Lisa Marie Presley

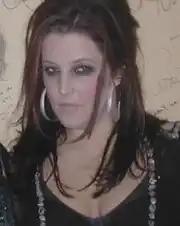
Presley in 2006

Presley released her debut album, "To Whom It May Concern", on April 8, 2003. It reached No. 5 on the "Billboard" 200 albums chart and was certified gold in June 2003. Presley wrote all the lyrics (except "The Road Between", which was co-written with Gus Black) and co-wrote every melody. To promote it, she presented a concert in the UK. The album's first single, "Lights Out", reached No. 18 on the "Billboard" Hot Adult Top 40 chart and No. 16 on the UK charts. Presley collaborated with Billy Corgan for a co-written track called "Savior", which was included as the B-side. In his review of the album, the "Los Angeles Times" critic Robert Hilburn wrote that it had a "a stark, uncompromising tone" and that "Presley's gutsy blues-edged voice has a distinctive flair".